Woody plant encroachment

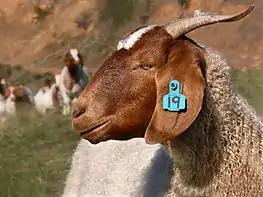
Goats can function as a natural measure against woody plant encroachment or the re-establishment of seedlings after bush thinning.

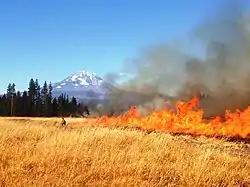
Fire fighter administering prescribed fire as management tool to remove woody encroachment near Mt. Adams, Washington, US

Brush control is the active management of the density of woody species in grasslands. Although woody encroachment in many instances is a direct consequence of unsustainable management practices, it is unlikely that the introduction of more sustainable practices alone (e.g. the management of fire and grazing regimes) will achieve to restore already degraded areas. Encroached grasslands can constitute a stable state, meaning that without intervention the vegetation will not return to its previous composition.